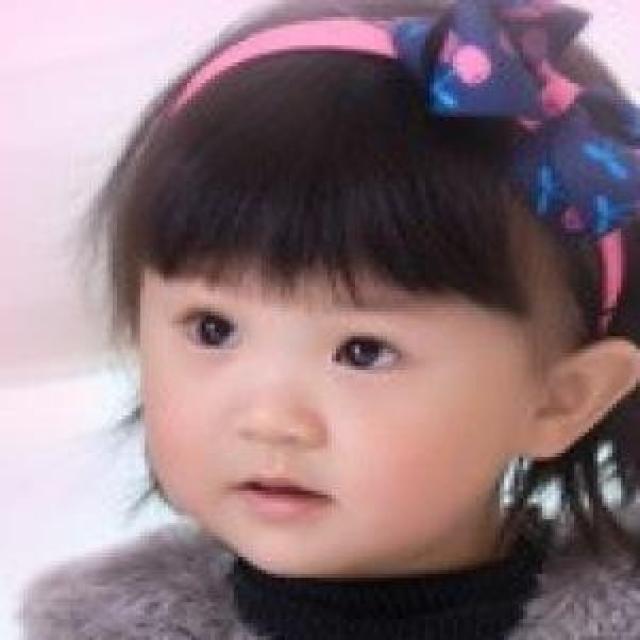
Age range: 0-12